Momoyama Station

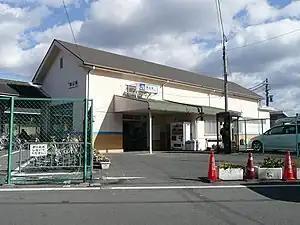
Momoyama Station in December 2007

is a railway station located in Fushimi-ku, Kyoto, Kyoto Prefecture, Japan, operated by West Japan Railway Company (JR West). It has the station number "JR-D05".